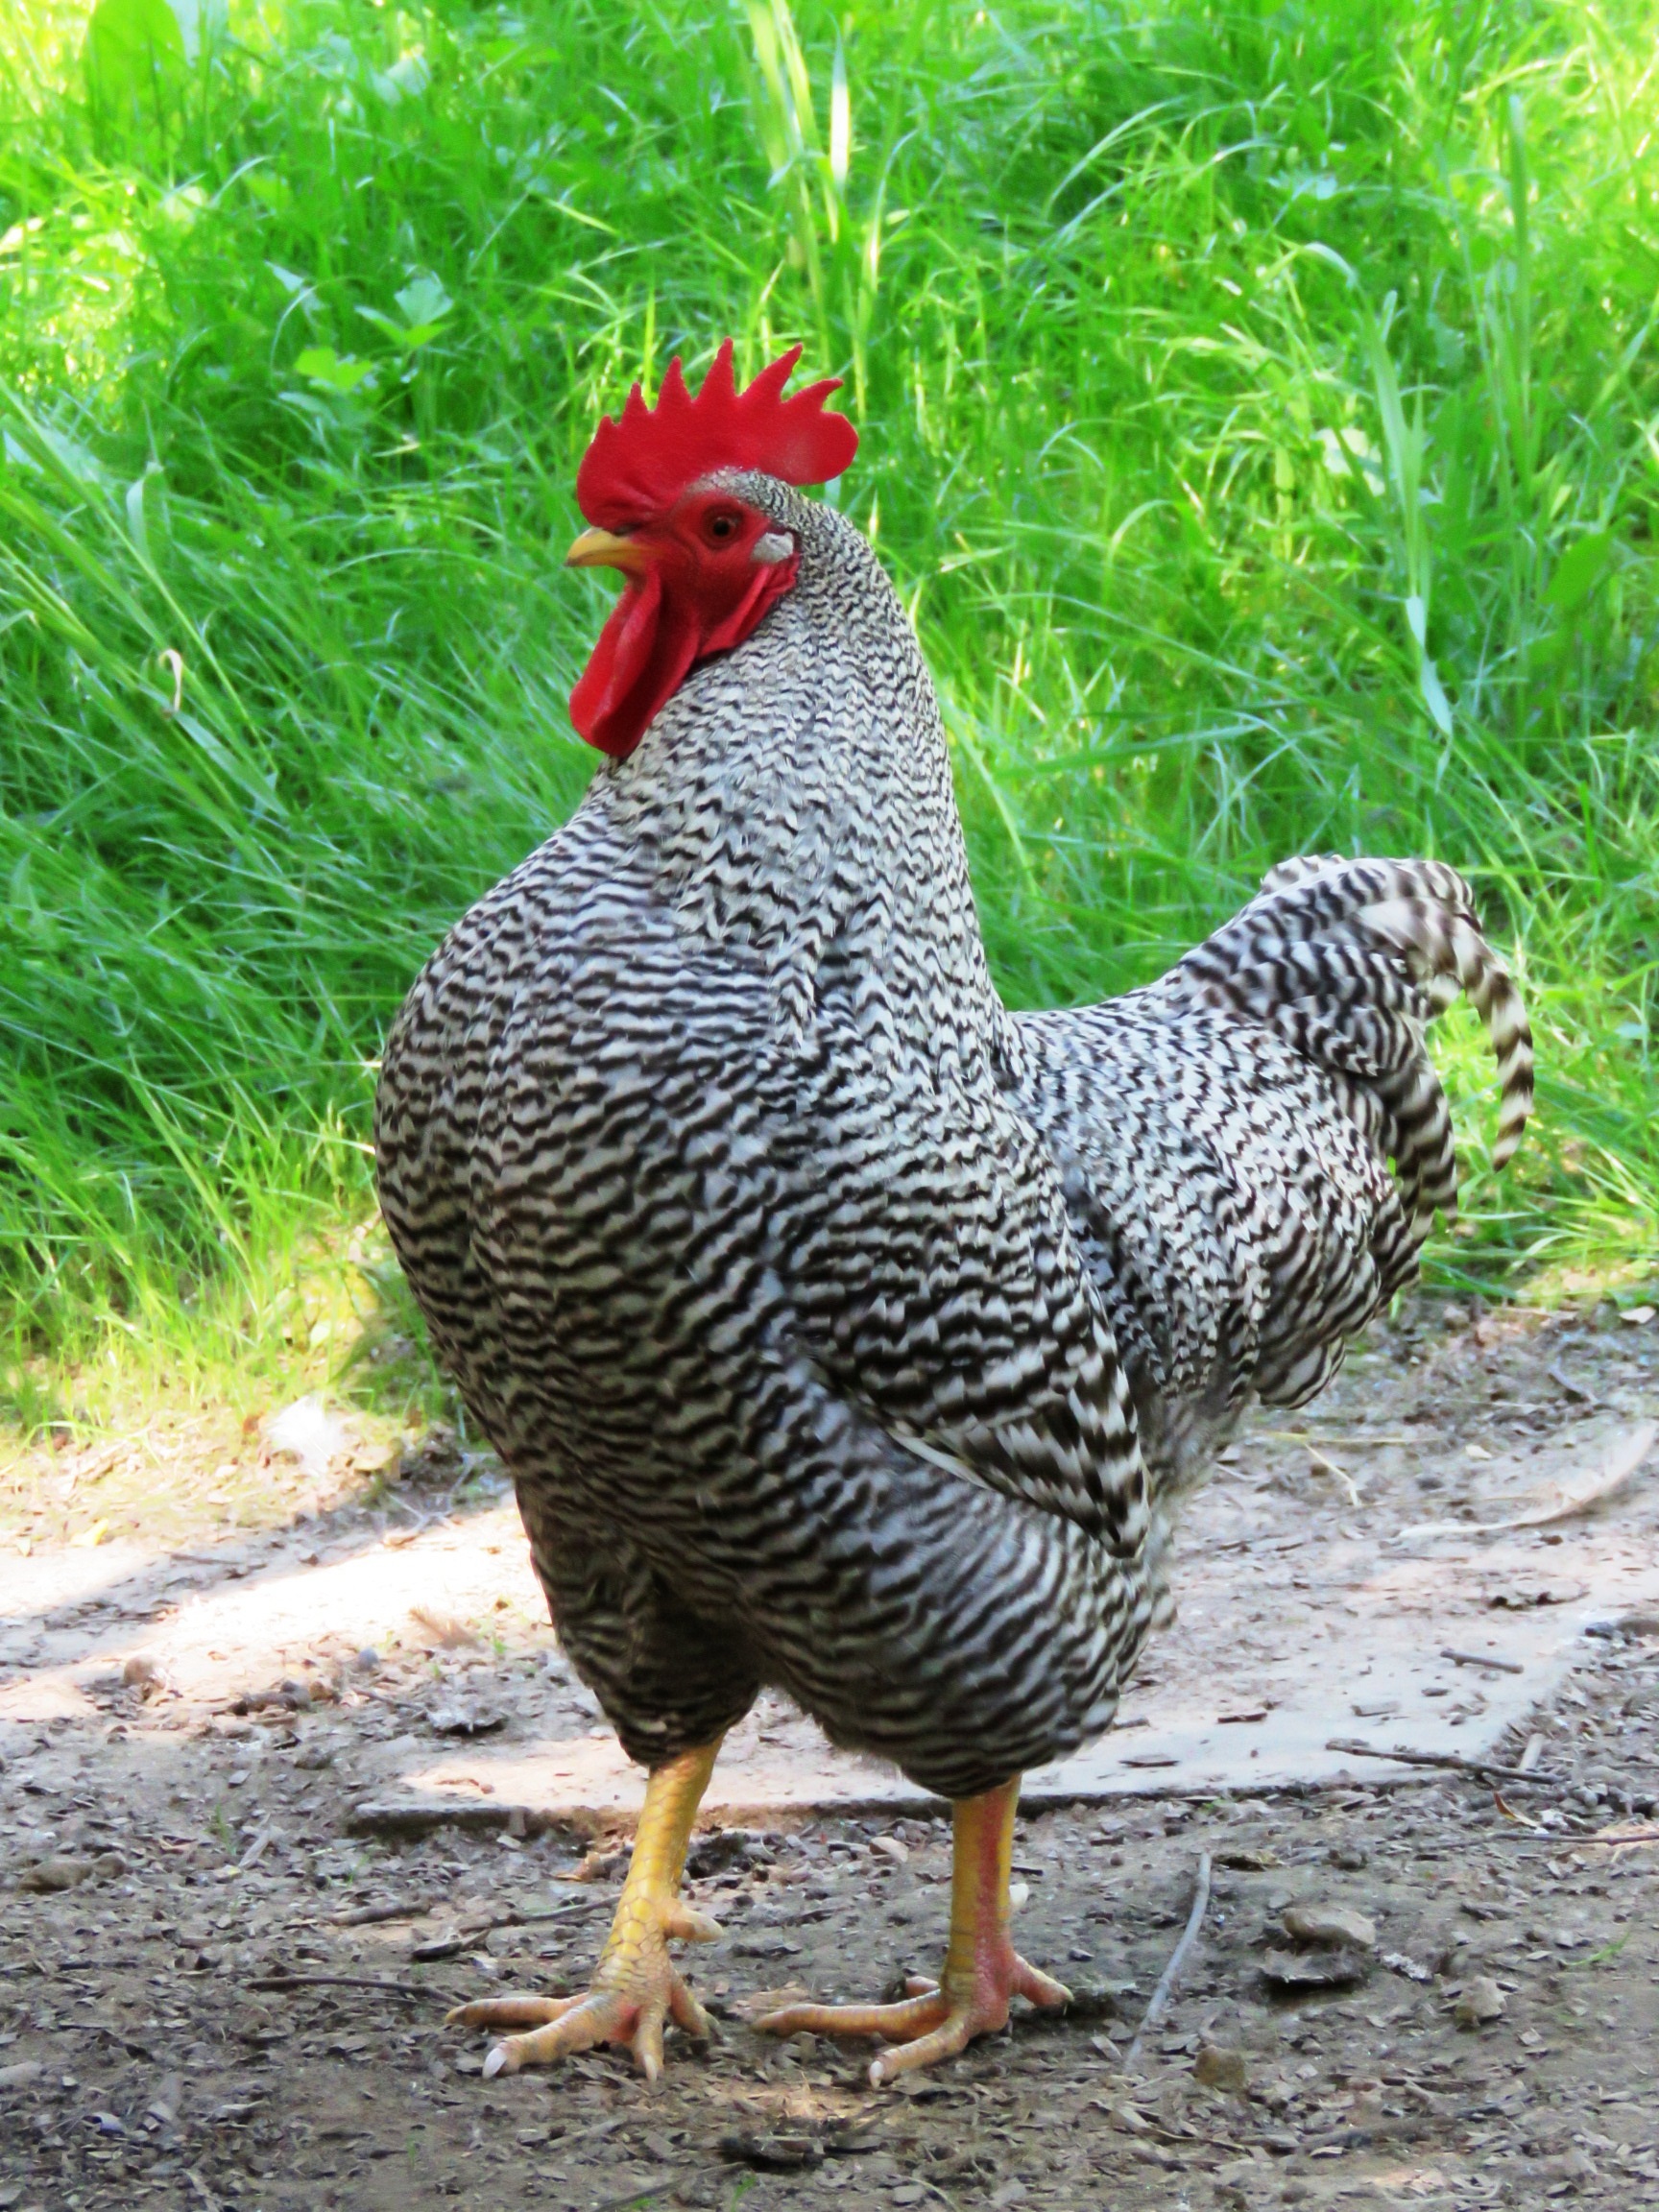
bird, beak, chicken, fowl, fauna, rooster, plumage, poultry, galliformes, vertebrate, hahn, cockscomb, phasianidae, gockel